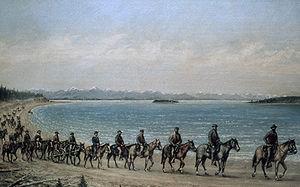
Philip Henry Sheridan est un officier de carrière de l'armée américaine et général dans l'Armée de l'Union lors de la guerre de Sécession. Sa carrière est marquée par son accession rapide au grade de major-général et sa collaboration étroite avec le lieutenant-général Ulysses S. Grant, qui transfère Sheridan du commandement d'une division d'infanterie sur le théâtre occidental des opérations, au commandement du corps de cavalerie de l'Armée du Potomac, sur le front est. En 1864, il défait les forces Confédérées dans la vallée de Shenandoah, puis détruit l'infrastructure économique de la vallée, épisode que ses habitants nommèrent « The Burning », faisant ainsi usage pour la première fois dans cette guerre de la tactique militaire dite de la terre brûlée. En 1865, sa cavalerie poursuit le général Robert E. Lee, et le force à se rendre à Appomattox. Après guerre, il est nommé gouverneur militaire du cinquième district militaire, chargé de la Reconstruction.
Le parc national de Yellowstone est un parc national des États-Unis, ainsi qu'un site du patrimoine mondial protégé par l'UNESCO, couvrant trois États au nord-ouest du Wyoming, au sud-est de l'Idaho et au sud-ouest du Montana. Créé le 1ᵉʳ mars 1872 par le président Ulysses S. Grant, Yellowstone est le plus ancien parc national du monde. Il s'étend sur 8 983 km², soit une superficie plus importante que celle de la Corse.